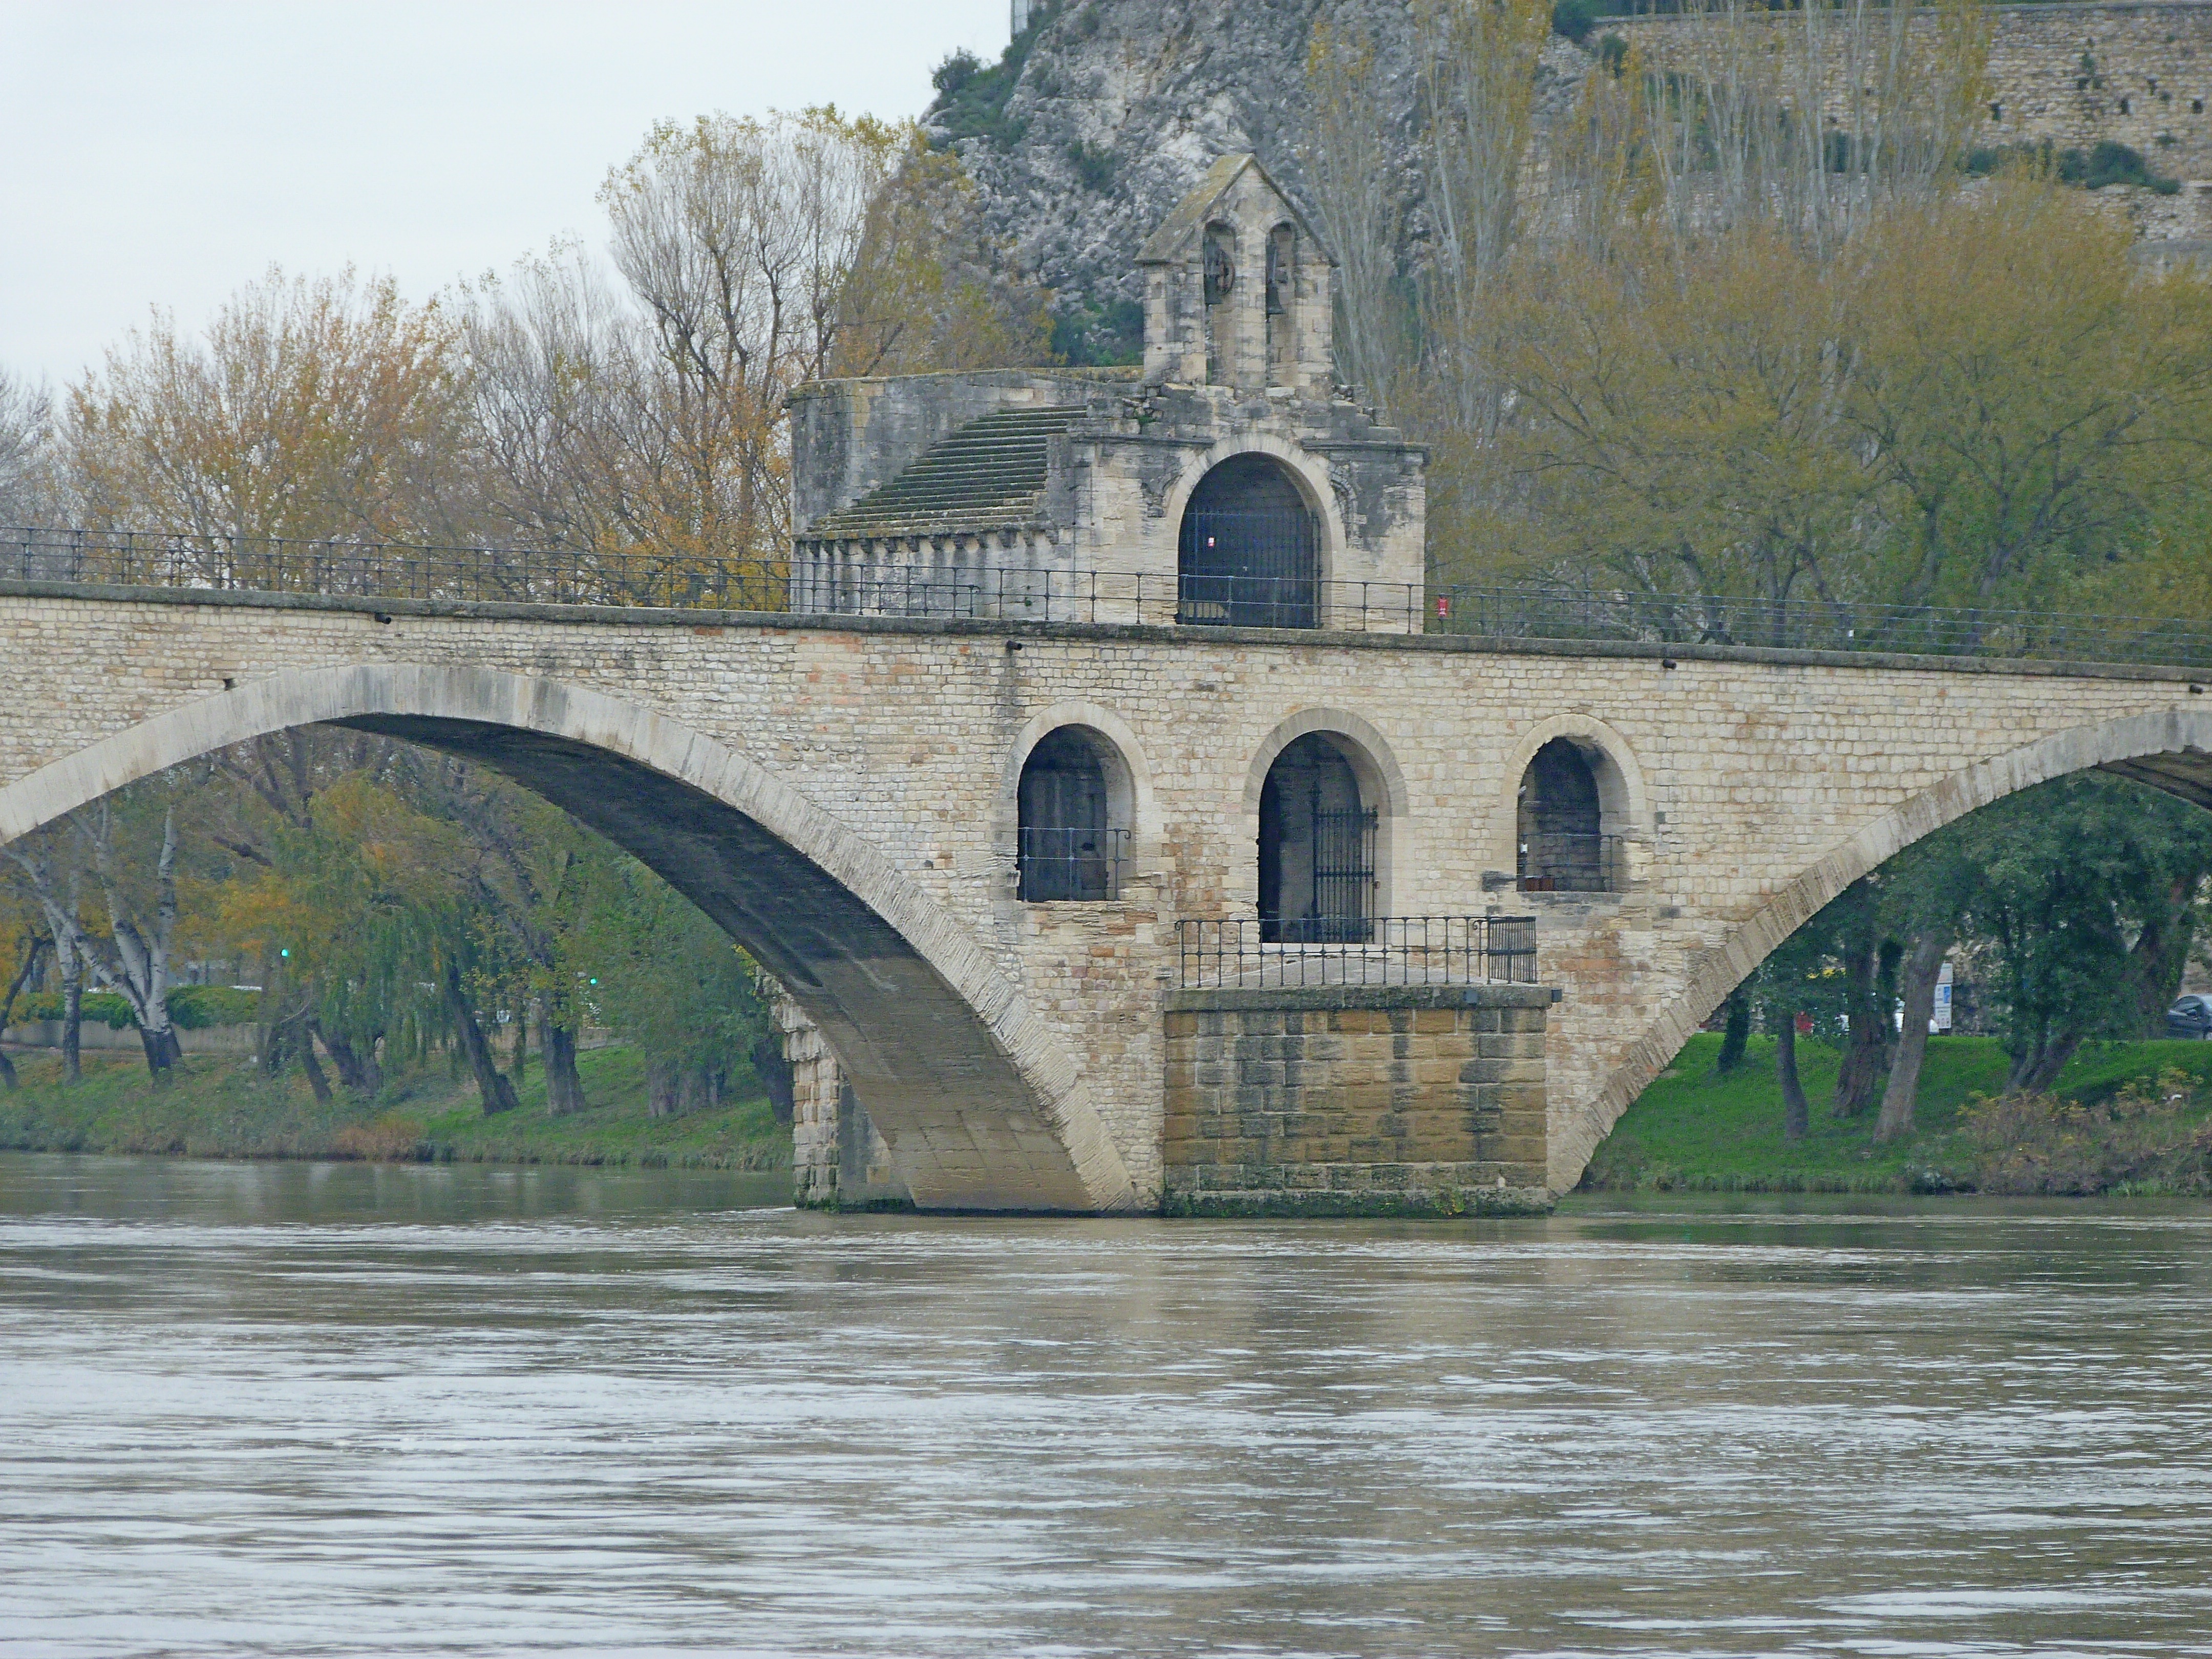
architecture, bridge, river, canal, chapel, waterway, provence, heritage, monuments, avignon, arch bridge, rhone, bridge of avignon